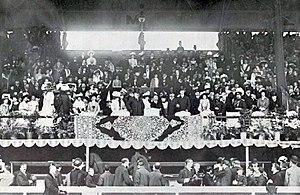
Edouard VII inaugure le stade des JO de 1908.
Les Jeux olympiques de 1908, Jeux de la 4ᵉ Olympiade de l'ère moderne, ont été célébrés à Londres, au Royaume-Uni du 27 avril au 31 octobre 1908. L’événement se déroule dans le cadre de l'exposition franco-britannique commémorant l'Entente cordiale où contrairement aux Jeux de 1900 et 1904, les épreuves sportives sont considérées par les organisateurs avec une plus grande attention. Les Jeux olympiques de Londres se déroulent en quatre phases. Tout d’abord, les « Jeux de printemps » se déroulent de la fin avril à la mi-juin, regroupant les sports de raquettes et le polo. Ensuite, les « Jeux d’été » se déroulent durant le mois de juillet et accueillent la majorité des sports olympiques au programme tels l’athlétisme, la natation ou la gymnastique. De la fin juillet à la fin août, des « Jeux nautiques » regroupant la voile et l’aviron sont organisés à l’extérieur de la ville. Enfin, les « Jeux d’hiver », quatrième phase du programme, permettent aux spectateurs de suivre les épreuves de patinage artistique, de boxe et de rugby pendant la deuxième quinzaine du mois d’octobre.